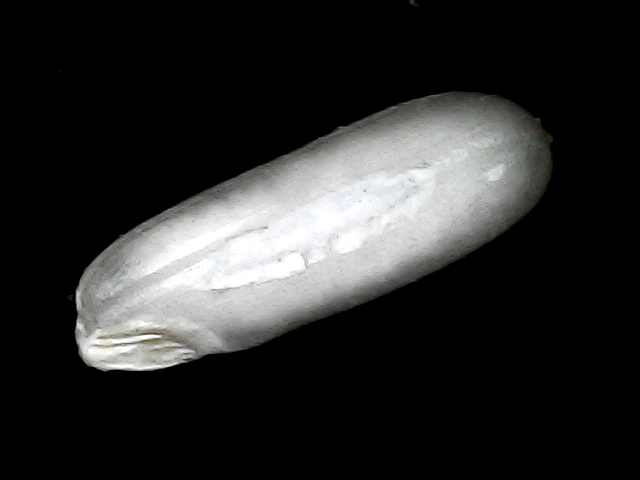
Rice variety: BD75